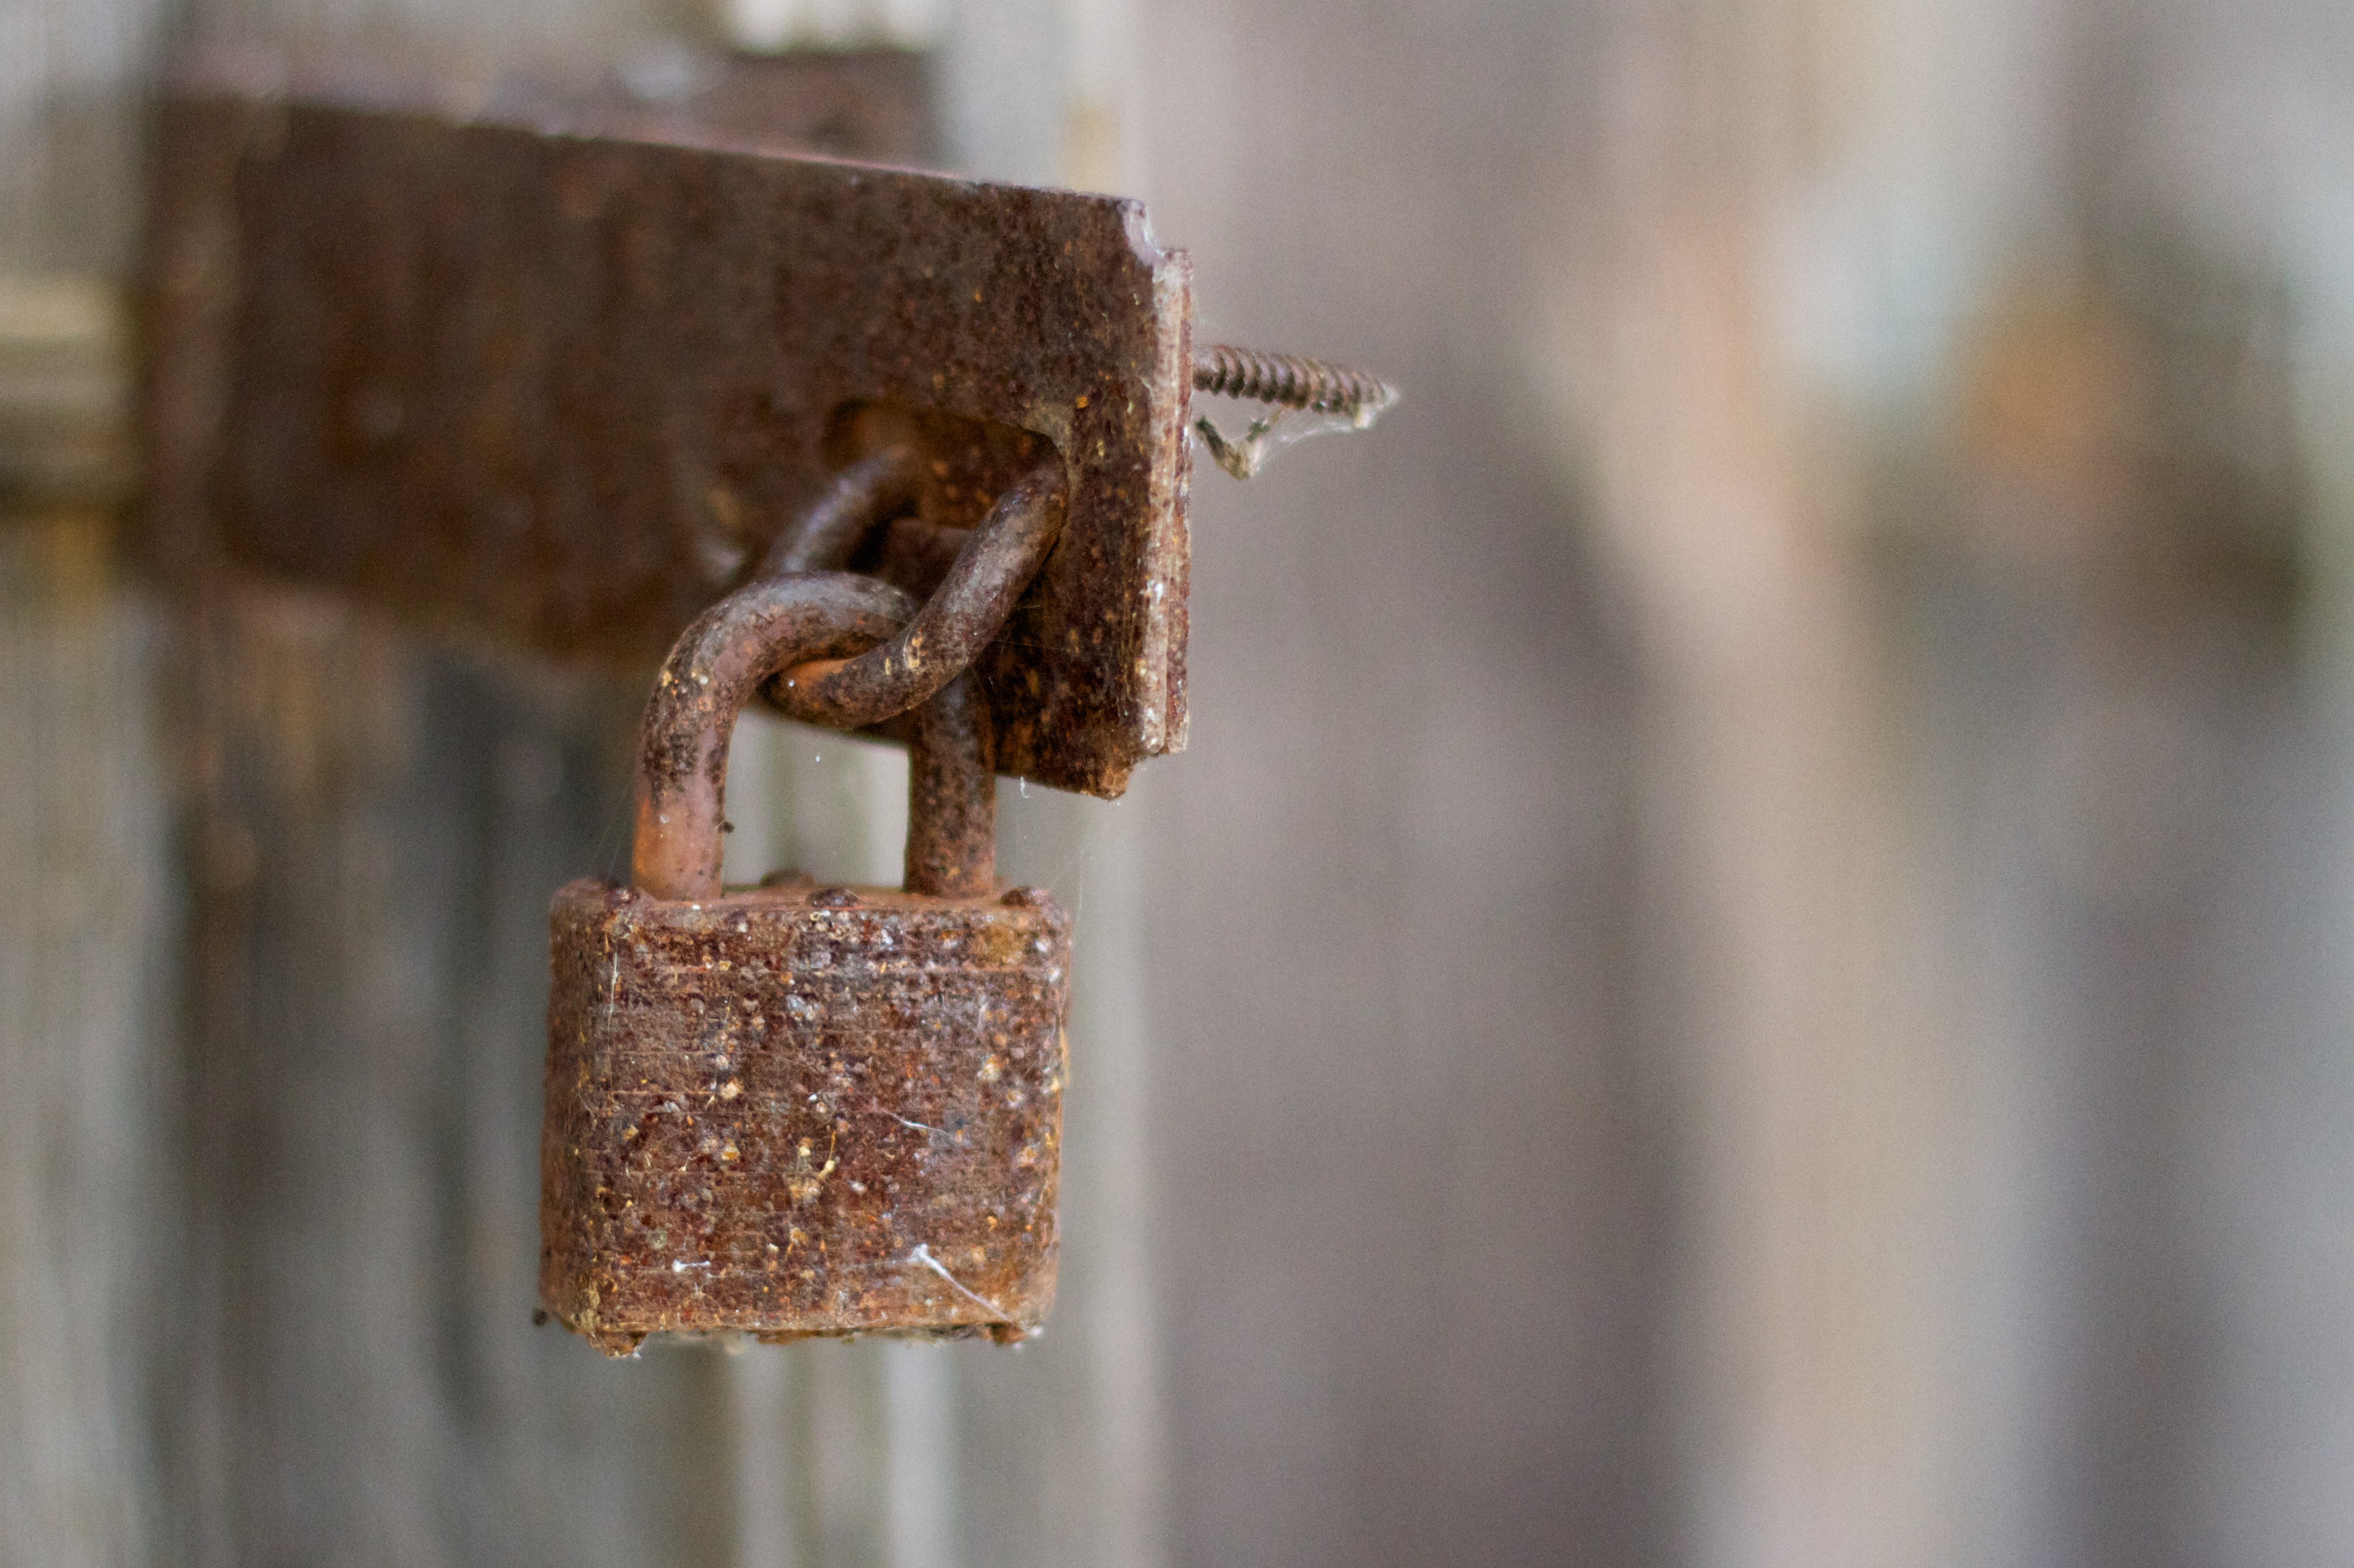
wood, rust, lighting, close up, lock